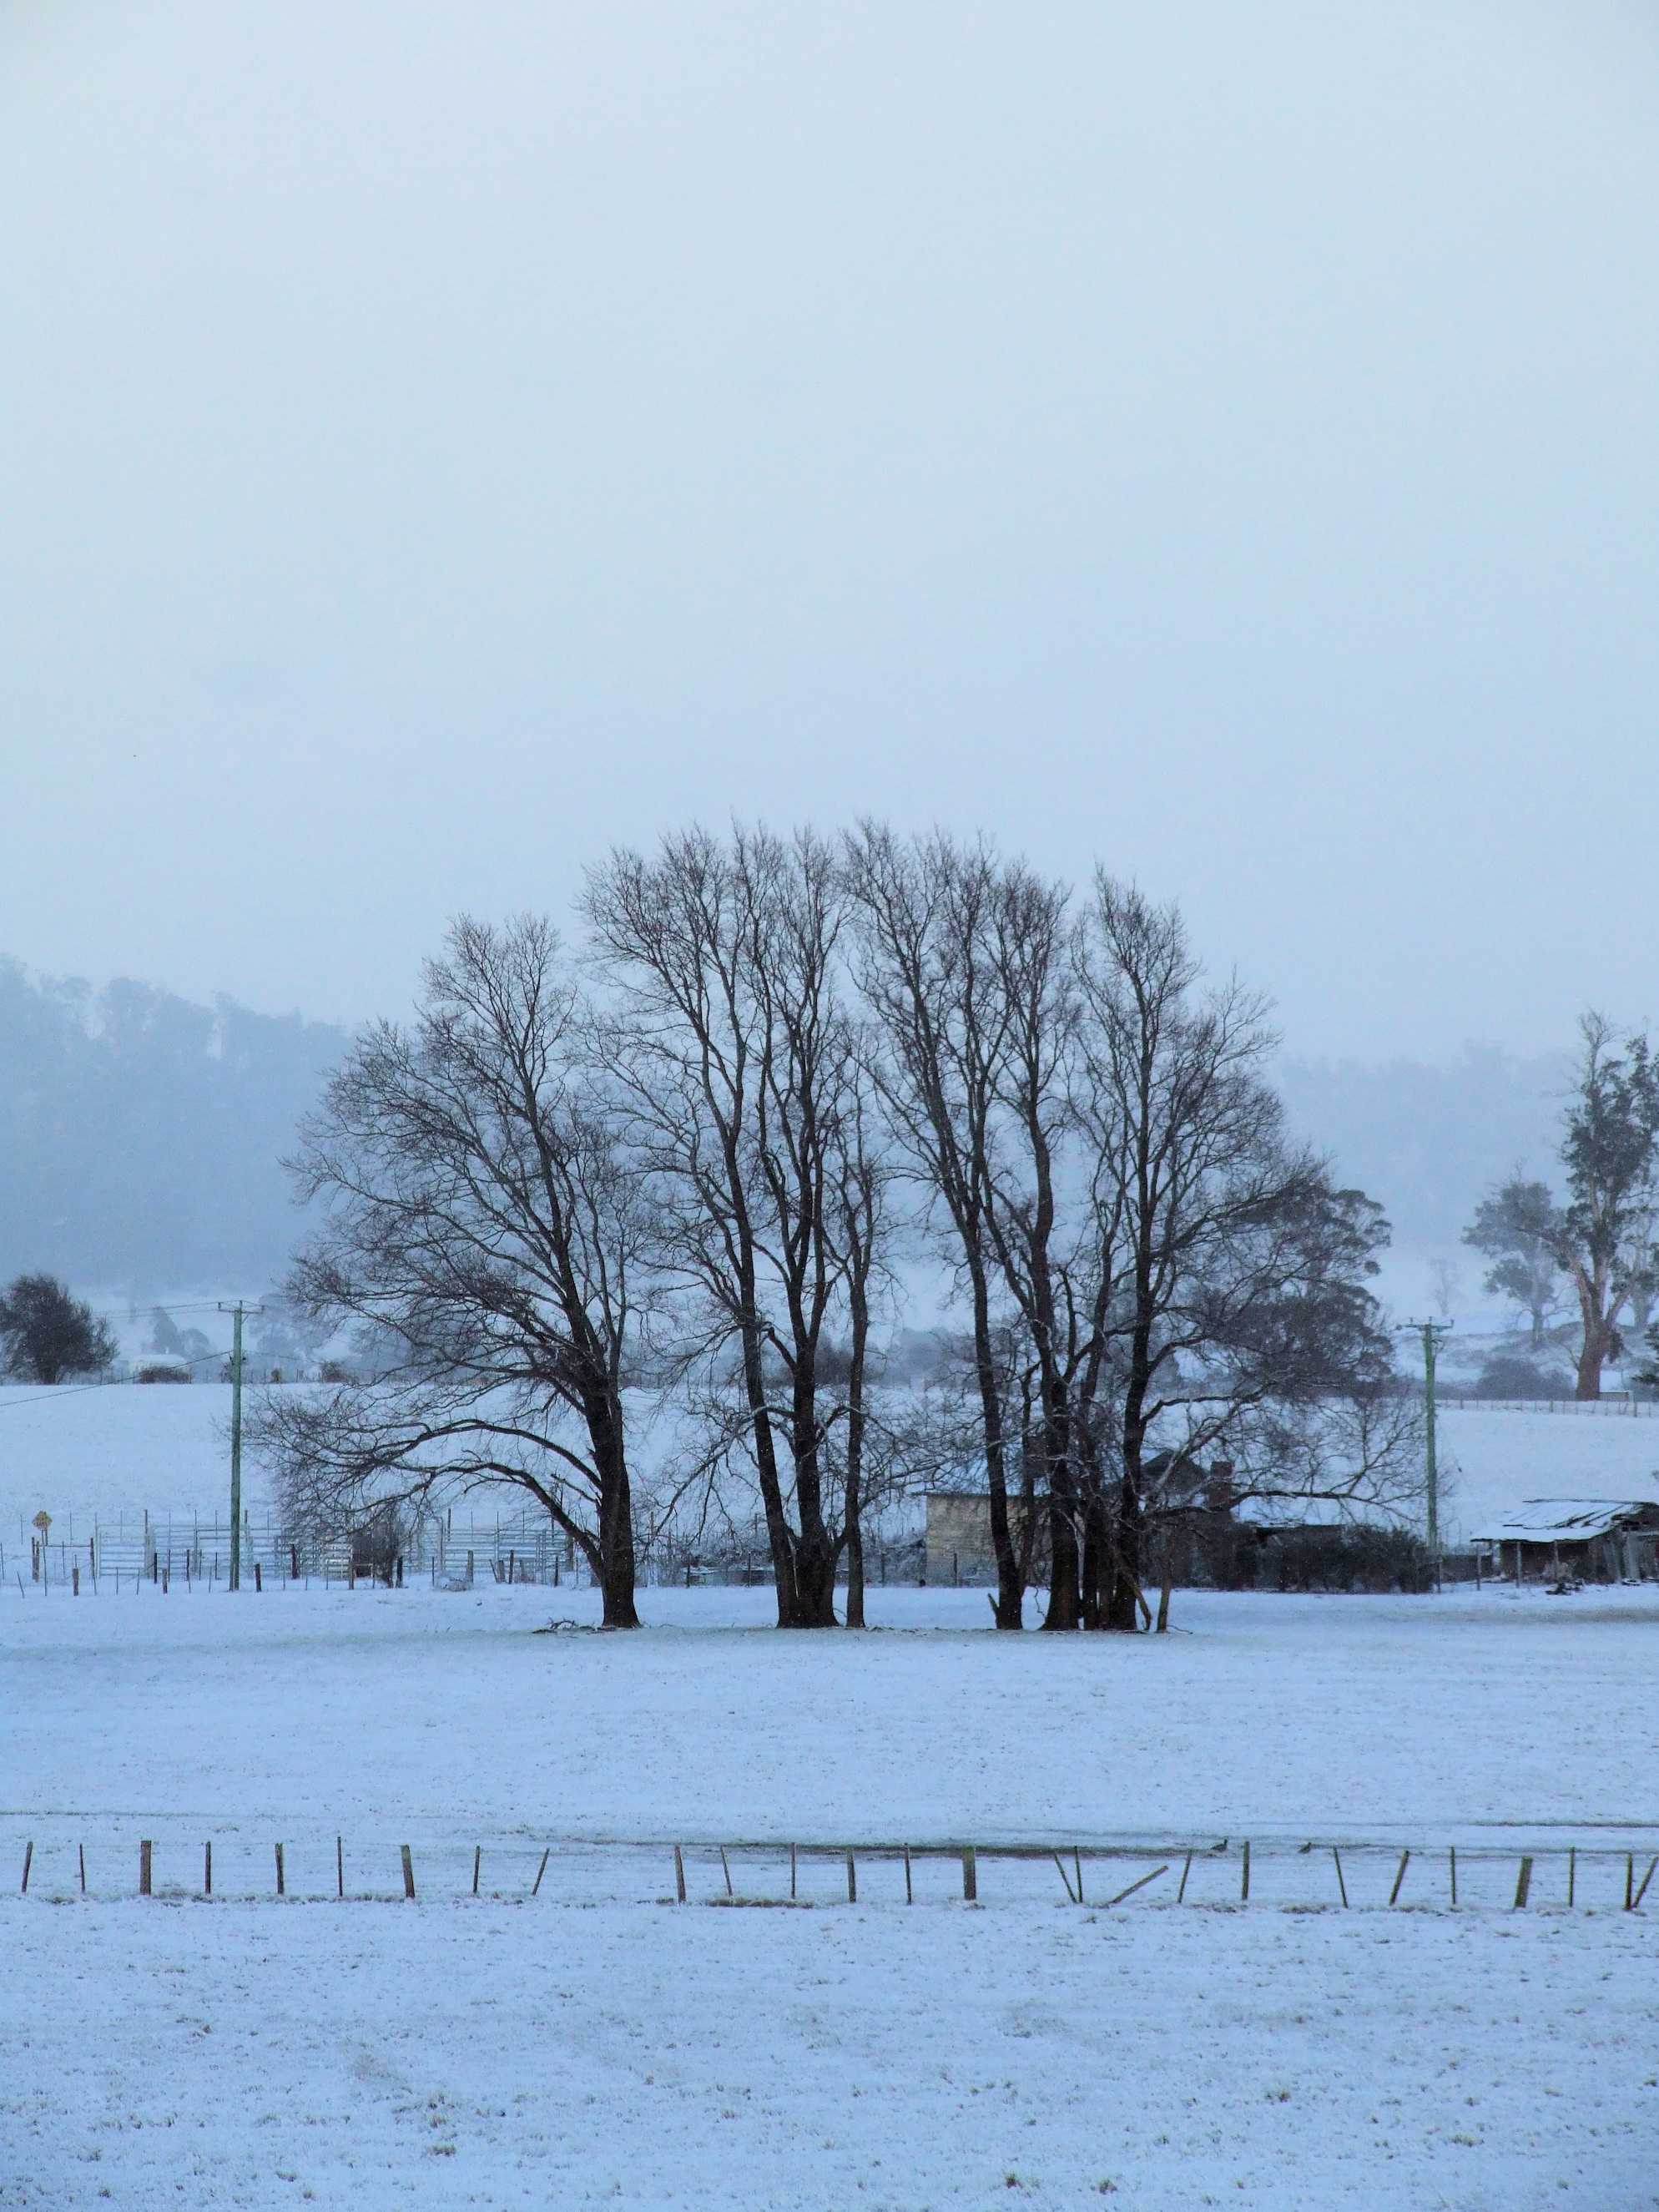
landscape, tree, nature, snow, cold, winter, farm, frost, rural, natural, weather, snowy, season, snowfall, winter landscape, trees, outdoors, blizzard, freezing, winter trees, cold weather, woody plant, tree family